University of Minnesota fraternities and sororities

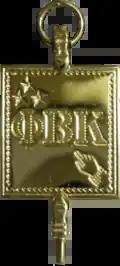
The Phi Beta Kappa Key. Minnesota's chapter was formed in 1892.

The University of Minnesota fraternity and sorority system, which in vernacular is sometimes called its "Greek system", is over 145 years old, having grown steadily with the rapid growth of the university. Its first men's fraternity, Chi Psi, dates to 1874, and its first women's fraternity, Kappa Kappa Gamma, dates to 1880, long before the term 'sorority' was popularized as a term for the women's 'houses'.